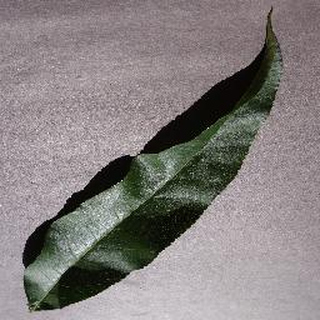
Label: healthy_peach